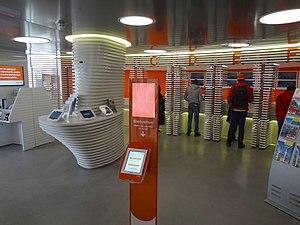
Guichets des transports publics genevois (TPG), dans le bâtiment de la gare Cornavin à Genève.
Les Transports publics genevois sont une régie et un établissement autonome de droit public cantonal, fondée en 1977 à Genève. Elle a pour objectif l'exploitation du réseau de transports en commun de voyageurs du même nom, non seulement sur le territoire du canton de Genève, mais aussi dans certaines communes du canton de Vaud et des départements français de l'Ain et de la Haute-Savoie.